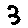
Label: 3